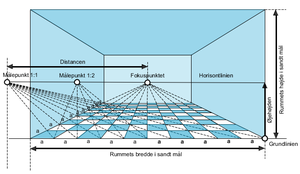
Perspektivisk konstruktion / Tre hyppigt anvendte metoder / Frontperspektiv
Principskitse for konstruktion af interiørperspektiv med brug af frontperspektiv
Illustration vedrørende perspektivkonstruktion
Perspektivisk konstruktion omhandler eksakte linearperspektiviske metoder til fremstilling af korrekte perspektiver ved hjælp af passer og lineal, idet man forestiller sig, at man kender motivets forskellige punkters eksakte beliggenhed i rummet i forhold til den teoretiske betragters position.